La Malinche

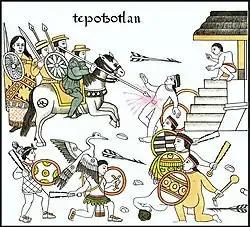
Malinche depicted with weapons during the Battle of Tepotzotlán.

After founding the town of Villa Rica de la Vera Cruz to be freed from the legal restriction of what was supposed to be an exploratory mission, the Spaniards stayed for two months in a nearby Totonac settlement. They secured a formal alliance with the Totonac and prepared for a march toward Tenochtitlan.